Farce

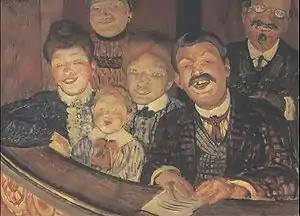
Petrov-Vodkin's "Theatre. Farce." (c. 1870s)

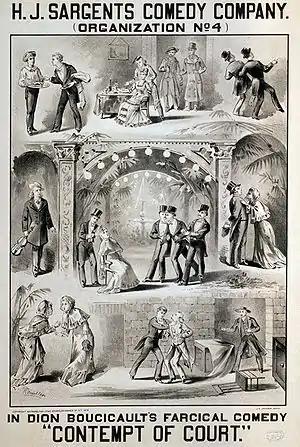
Poster for a production of Boucicault's farce "Contempt of Court", c. 1879

Farce is a comedy that seeks to entertain an audience through situations that are highly exaggerated, extravagant, ridiculous, absurd, and improbable. Farce is also characterized by heavy use of physical humor; the use of deliberate absurdity or nonsense; satire, parody, and mockery of real-life situations, people, events, and interactions; unlikely and humorous instances of miscommunication; ludicrous, improbable, and exaggerated characters; and broadly stylized performances.